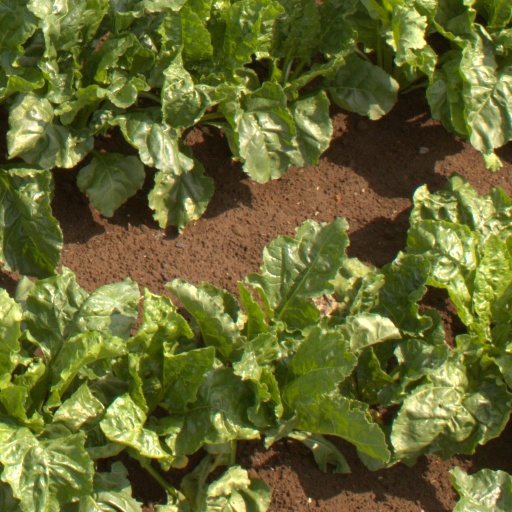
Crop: sugar beet